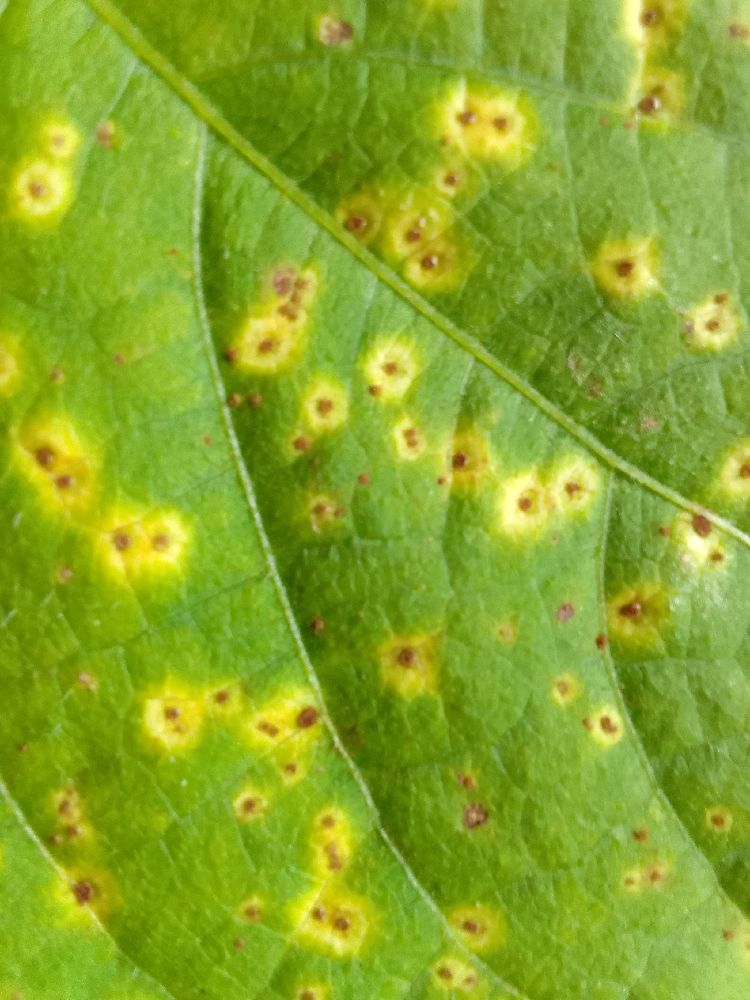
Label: rust